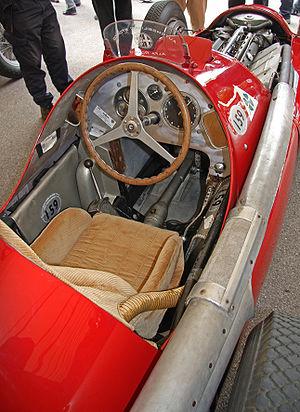
Le Grand Prix de Belgique 1951, disputé sur le circuit de Spa-Francorchamps le 17 juin 1951, est la dixième épreuve du championnat du monde de Formule 1 courue depuis 1950 et la troisième manche du championnat 1951.